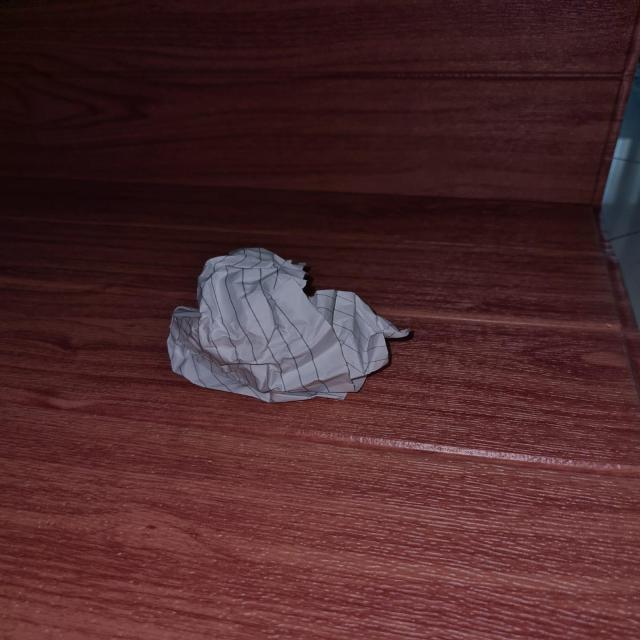
Label: tissues